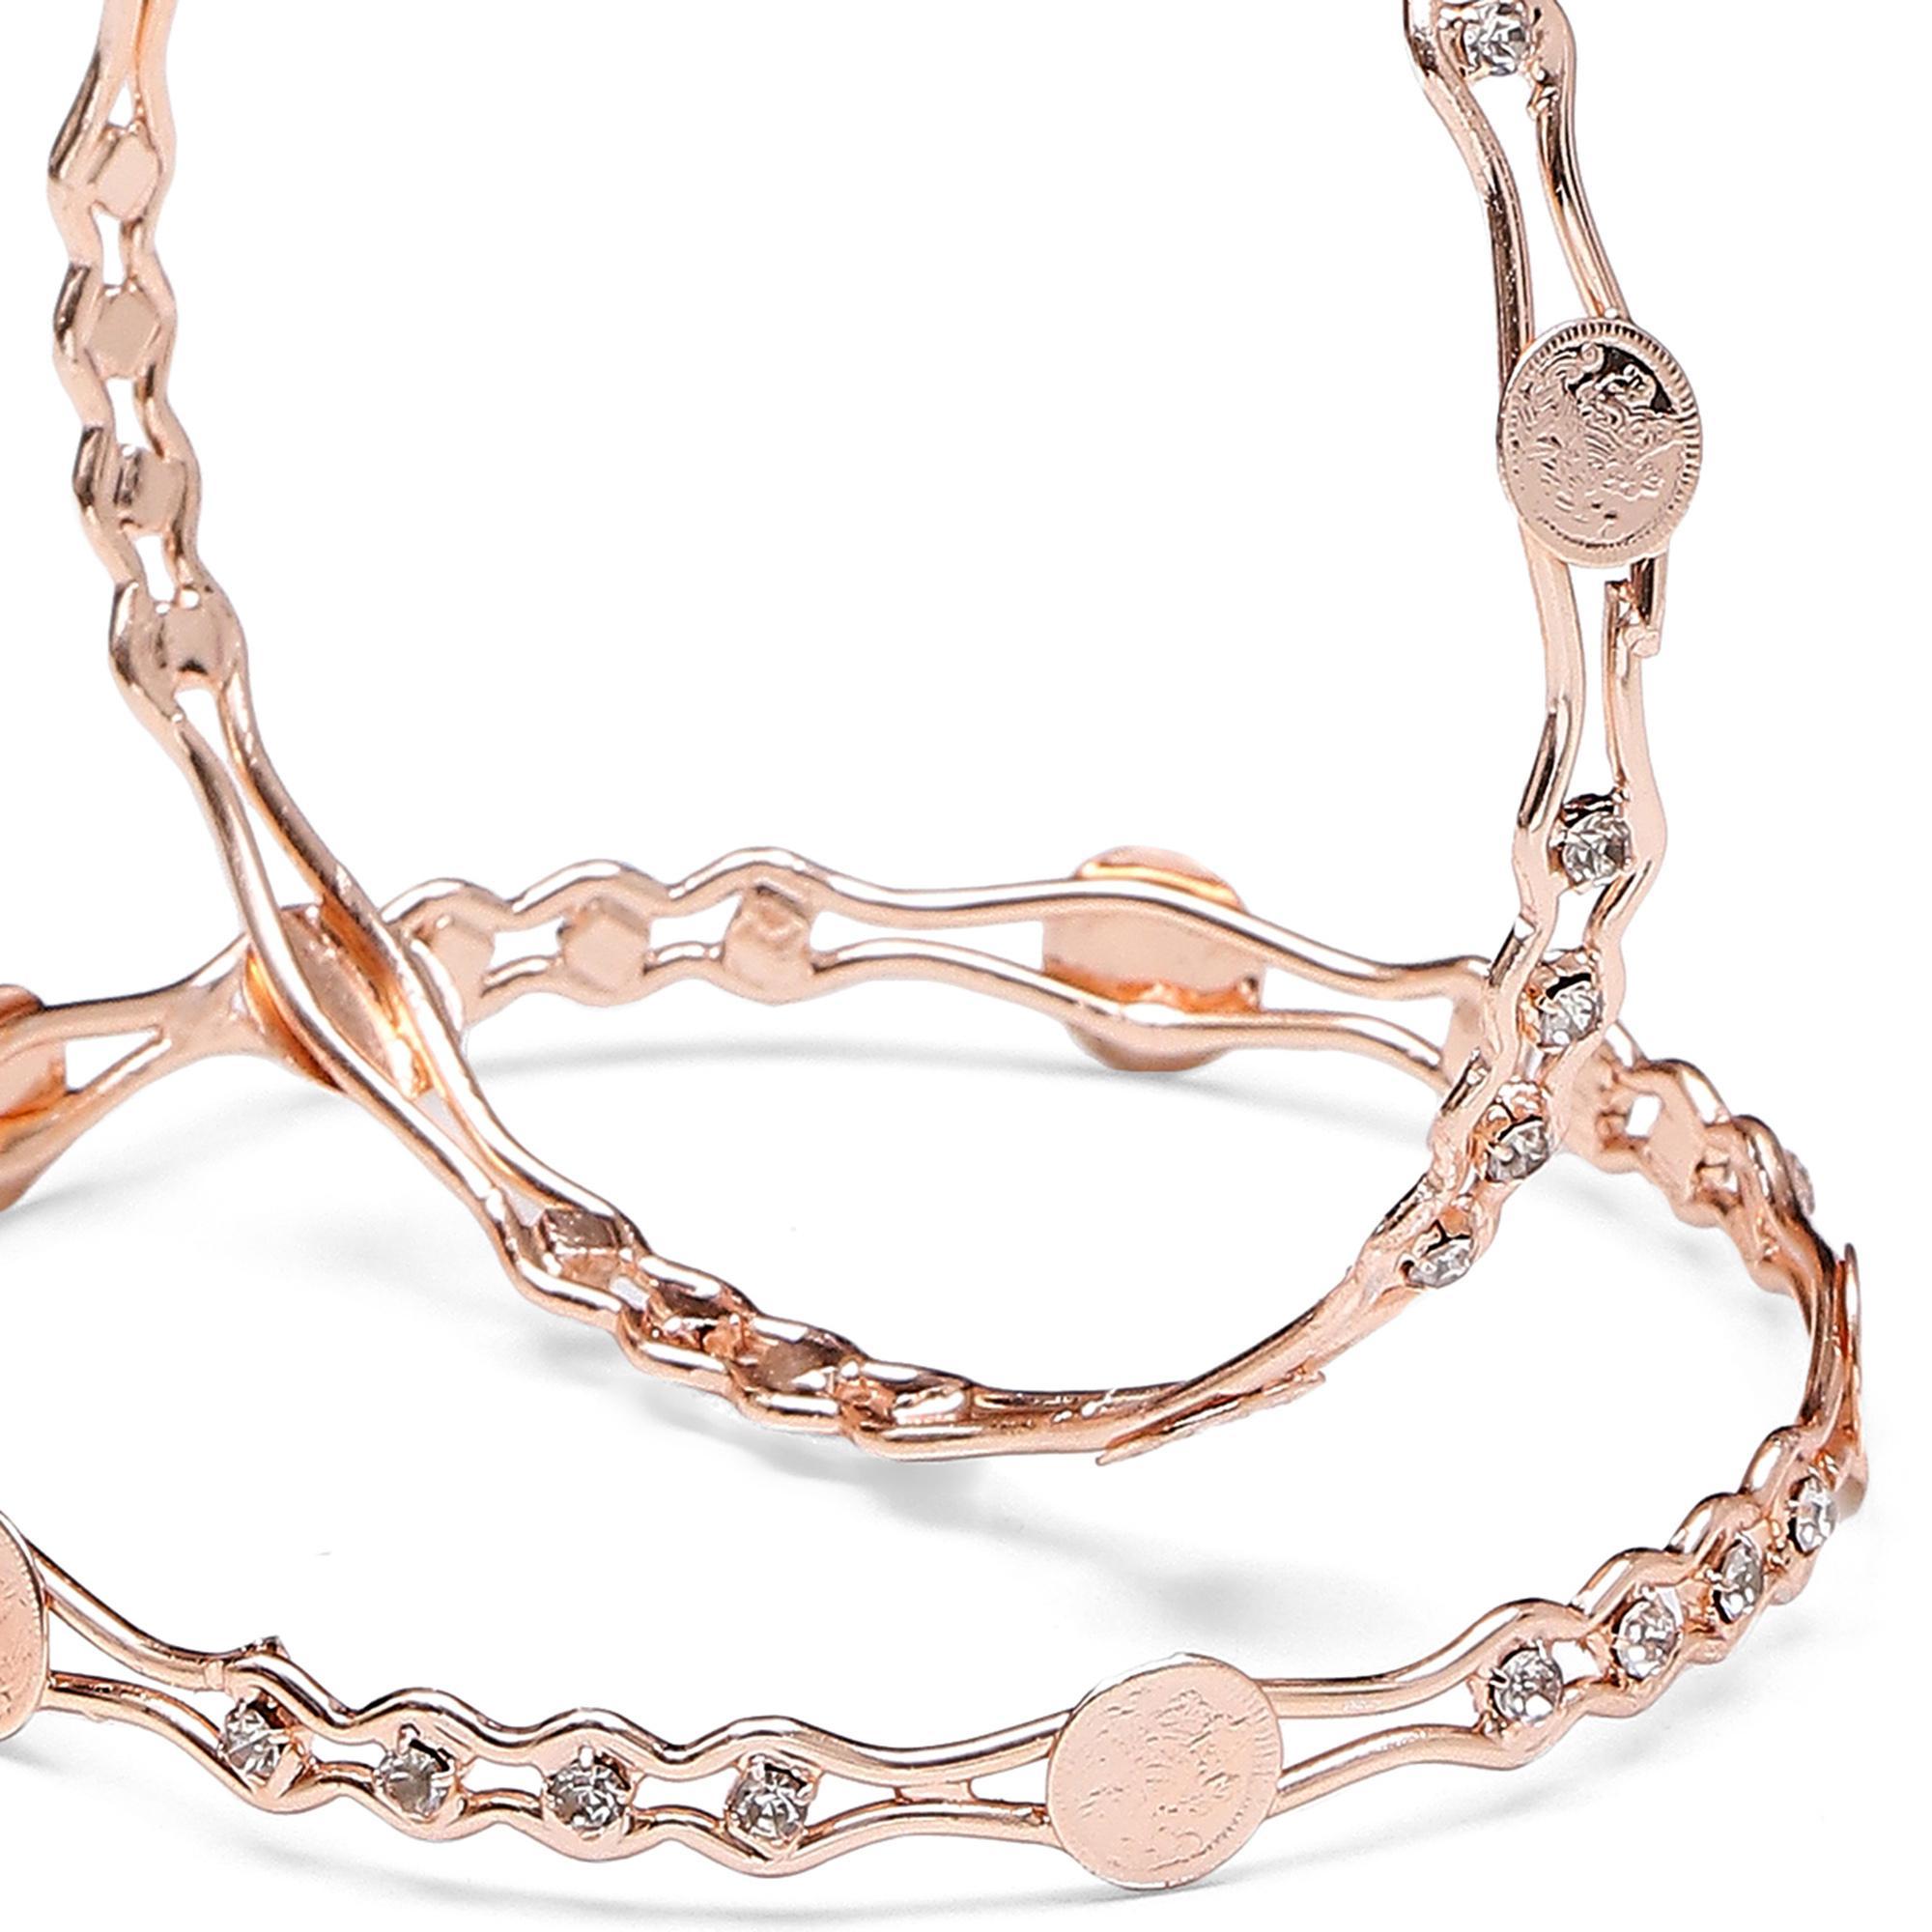
ZENEME Rose Gold-Plated White American Diamond studded Temple Coin Bangles Set Of 2
Type: Bangles
Brand: Zeneme
Price: Rs. 179
 Be a trendsetter and embrace yourself with the wide collection of zeneme. Jewelry has its own place in our hearts. It is every woman’s best friend and more. Since a decade 2011 and with vision of fulfilling every womans desire to look radiant with the unique collection of jewellery which is not just a tradition, it is a form of lifestyle. Zeneme has consistently ensured that it spreads happiness with its masterpieces not just in india but across the globe. Must-have, daily-wear elegant american diamond studs and cuffs from the house of zeneme even perfect for all other special occasions.Disclaimer:Wipe your jewellery with a soft cloth after every use. Always store your jewellery in a flat box to avoid accidental scratches. Keep sprays and perfumes away from your jewellery. Do not soak your jewellery in water. Clean your jewellery using a soft brush, dipped in jewellery cleaning solution only.
Features: Bangles,Bangle,Handcrafted Designer Fashion Bangles,Emblish Design Bangles
Included: Set Of 2 Bangles